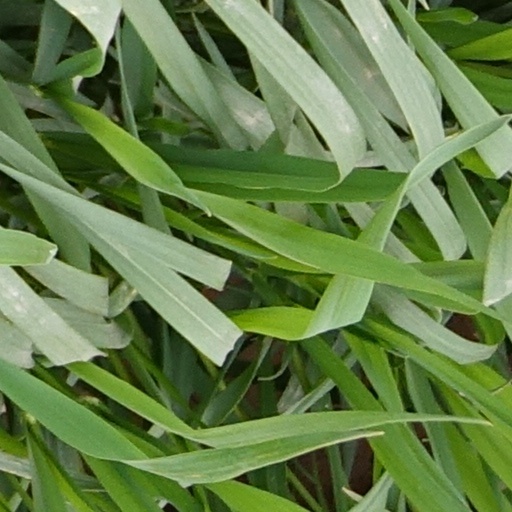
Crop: wheat